Cergy-Saint-Christophe station

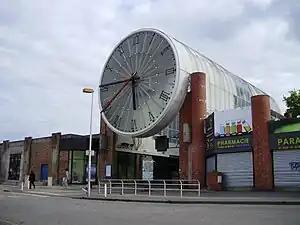
Clock passage, viewed from the north, within which the entrance to the station is located.

Cergy-Saint-Christophe station is a French railway station in the city of Cergy, France. The station opened on 29 September 1985 along with Cergy-Préfecture station. It was, until 1994, the terminus for RER's line A3 but is now the penultimate stop.